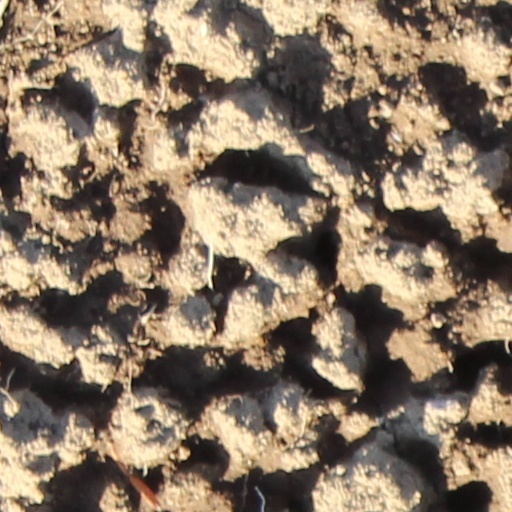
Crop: wheat